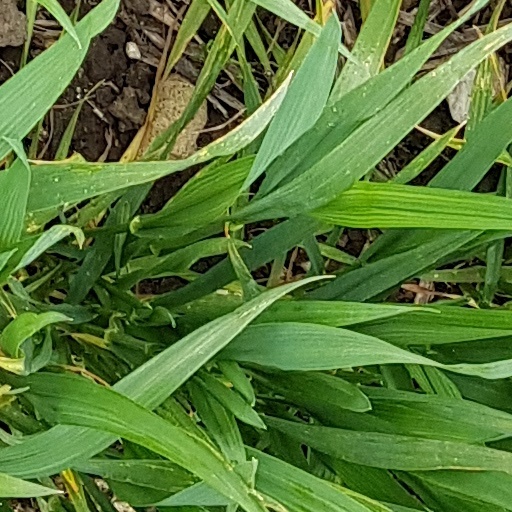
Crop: wheat